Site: brandenburg
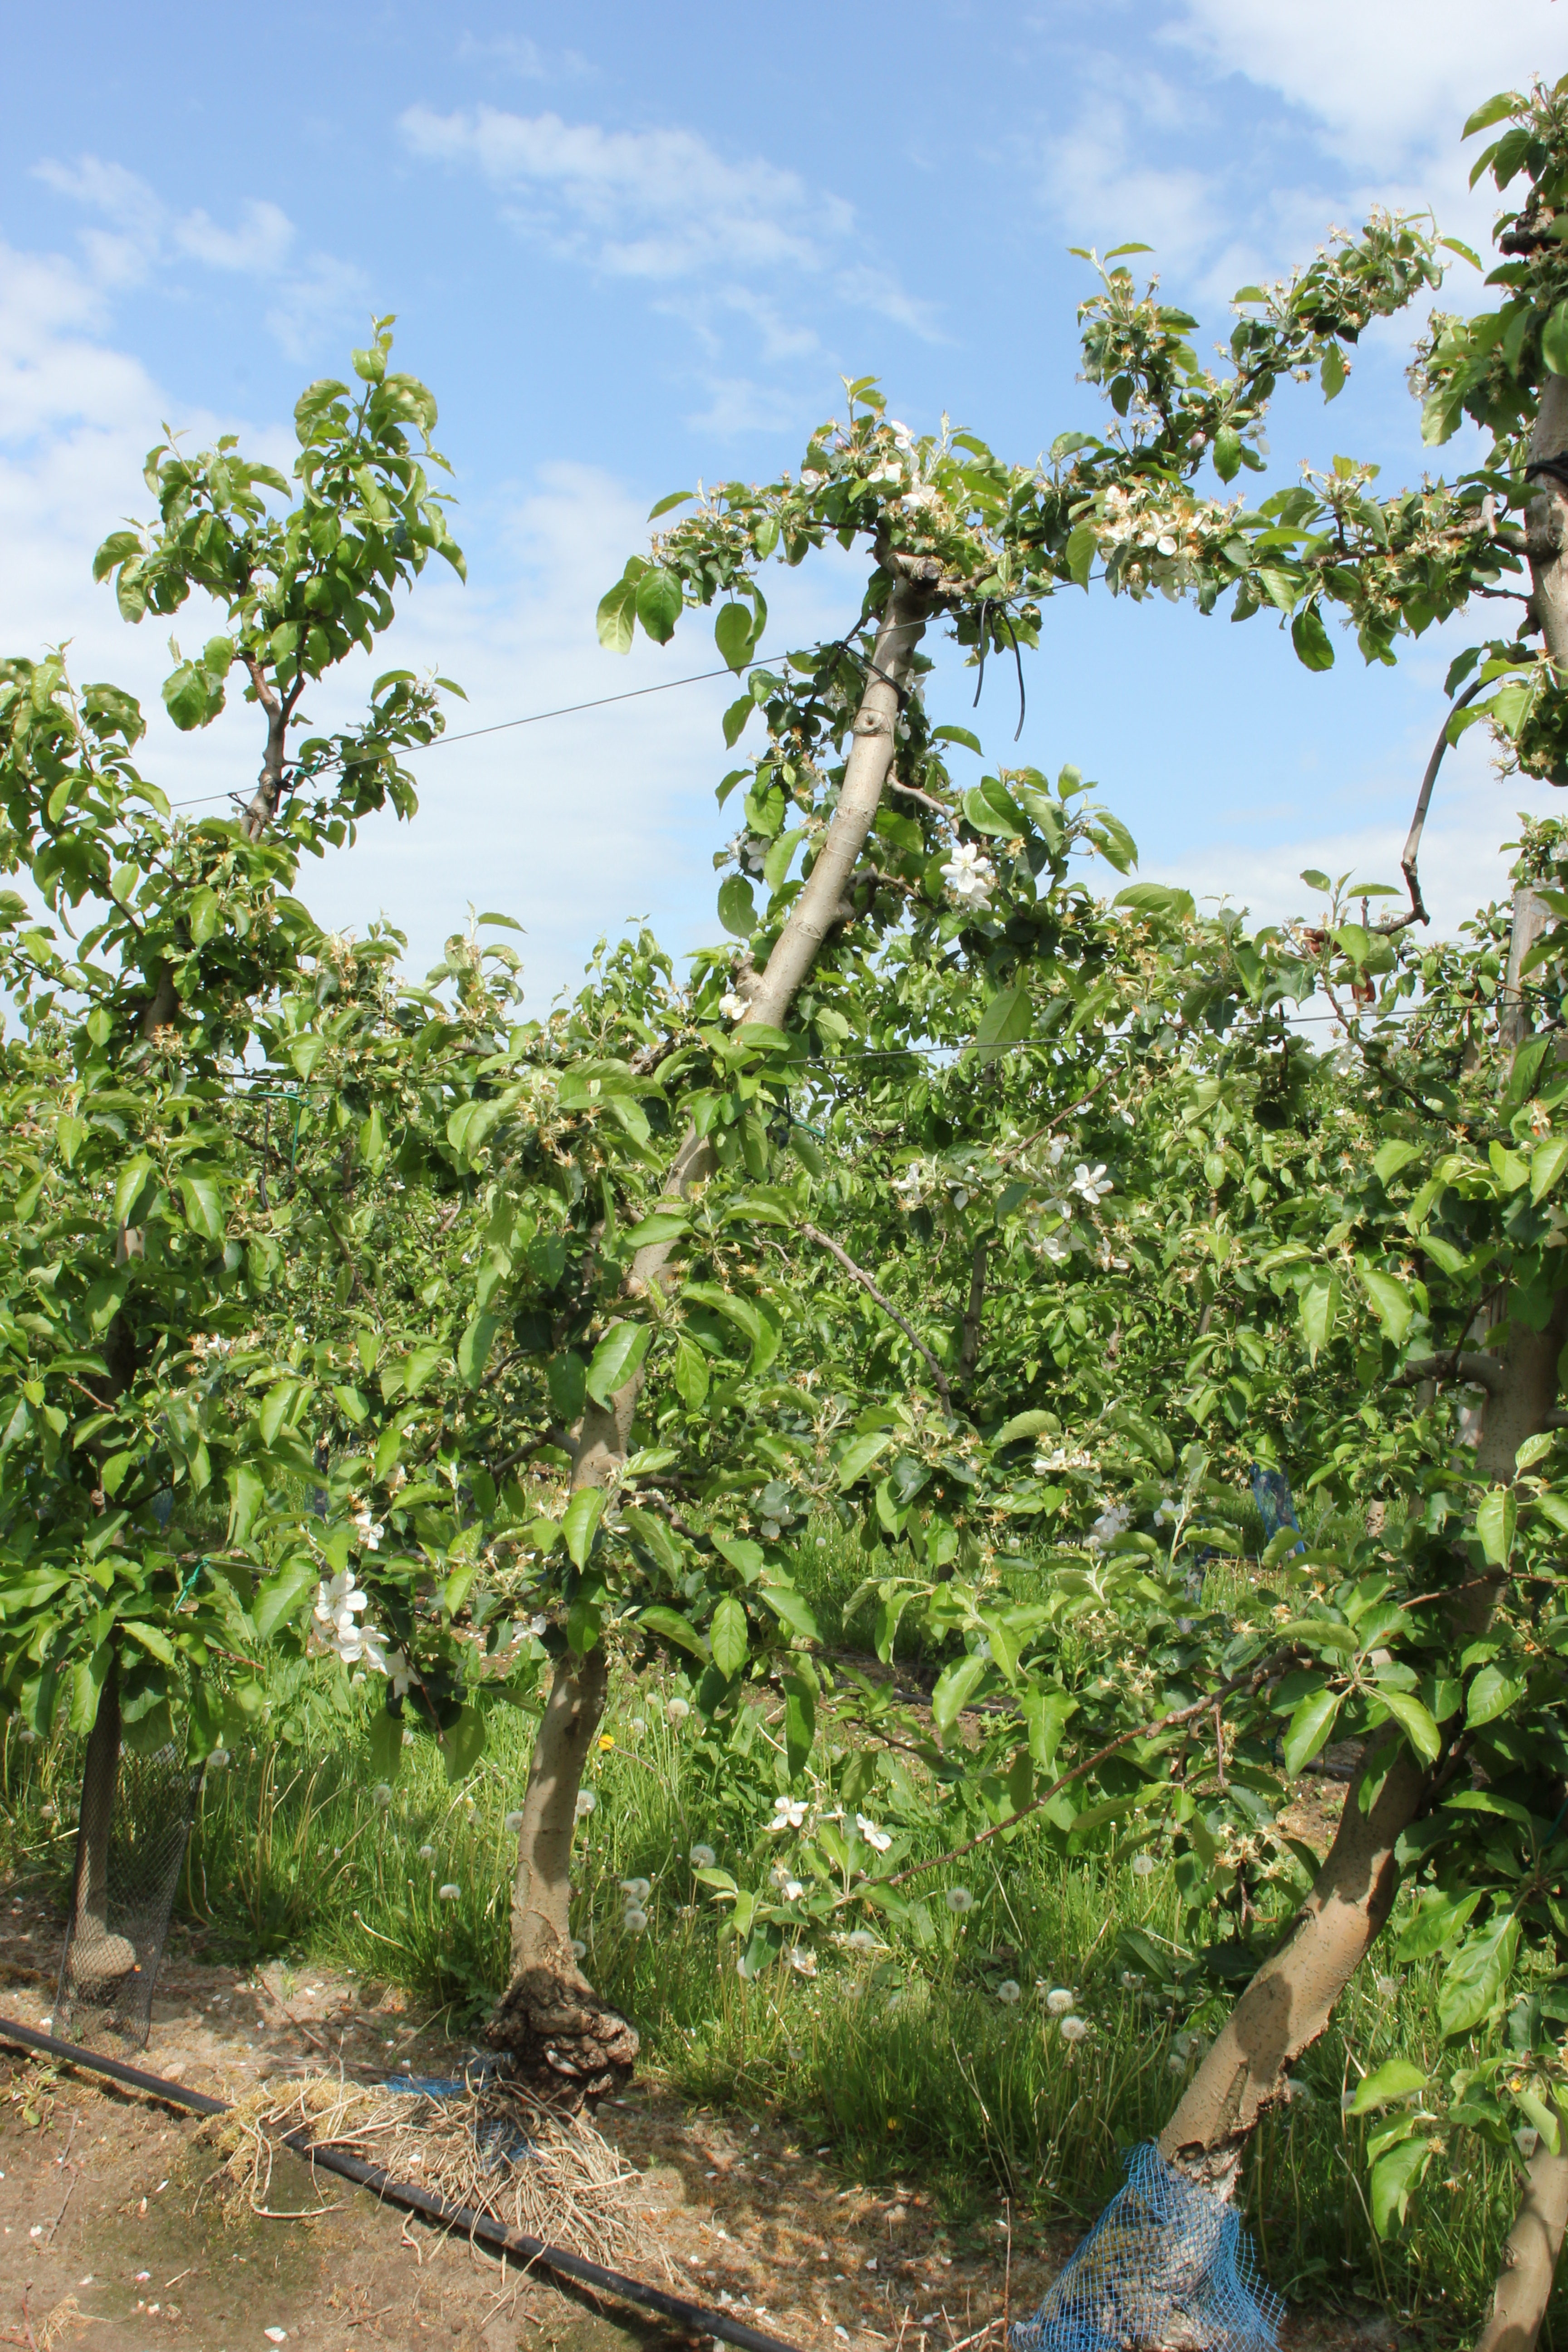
Growth stage (BBCH 67): Flowering